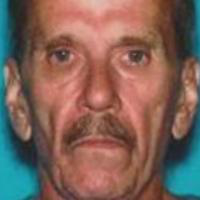
Age group: age 66-80